Cervia Cathedral

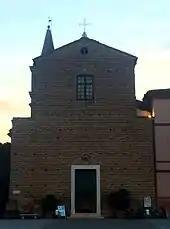
West front of the cathedral, to which the intended marble veneer was never added

Cervia Cathedral is a Roman Catholic cathedral in the town of Cervia, in the province of Ravenna, region of Emilia-Romagna, Italy.